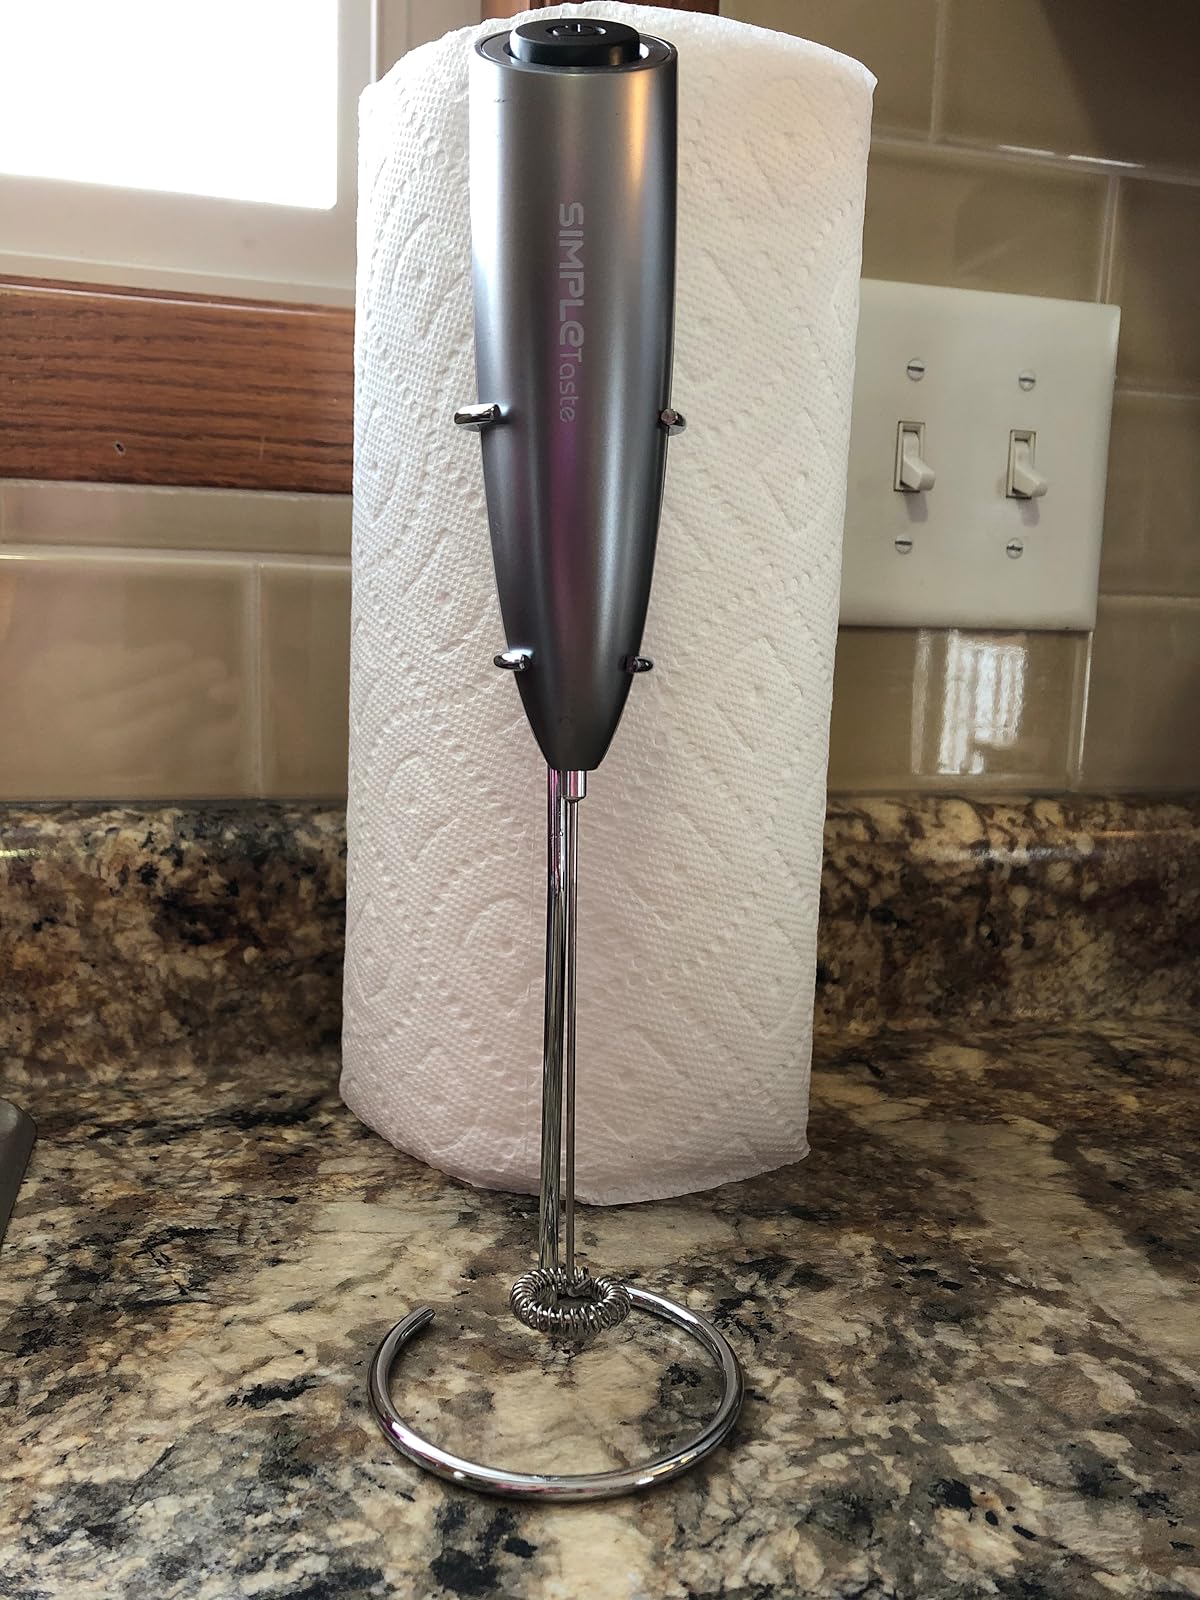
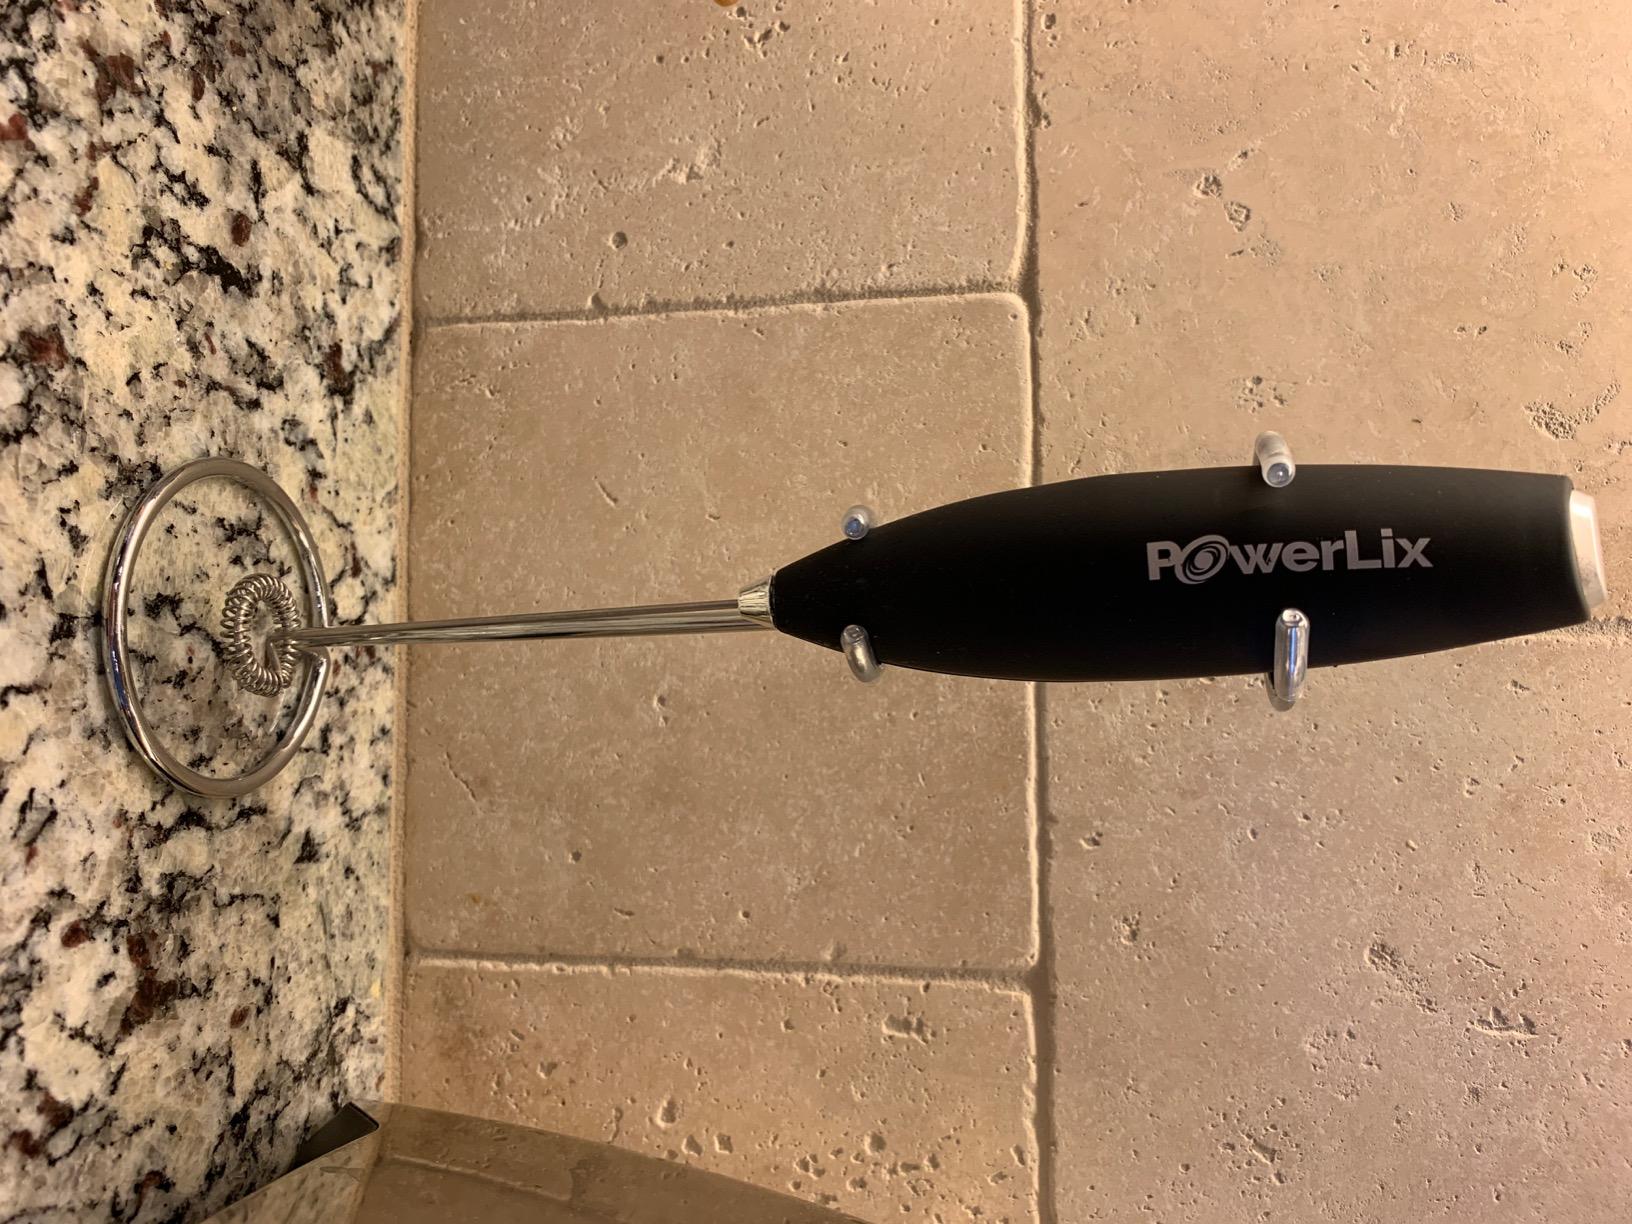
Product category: items_mixer
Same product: no